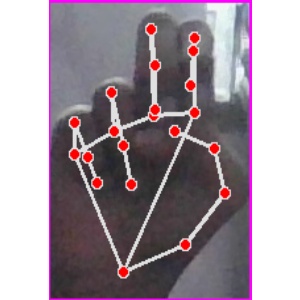
अक्षर: ह